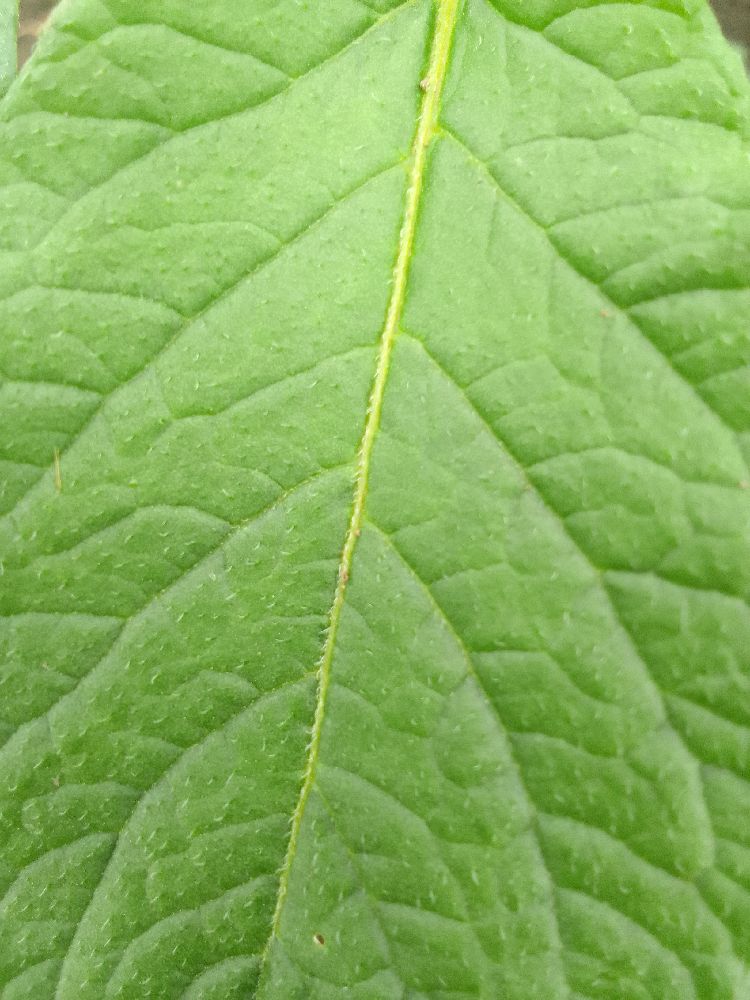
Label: Healthy